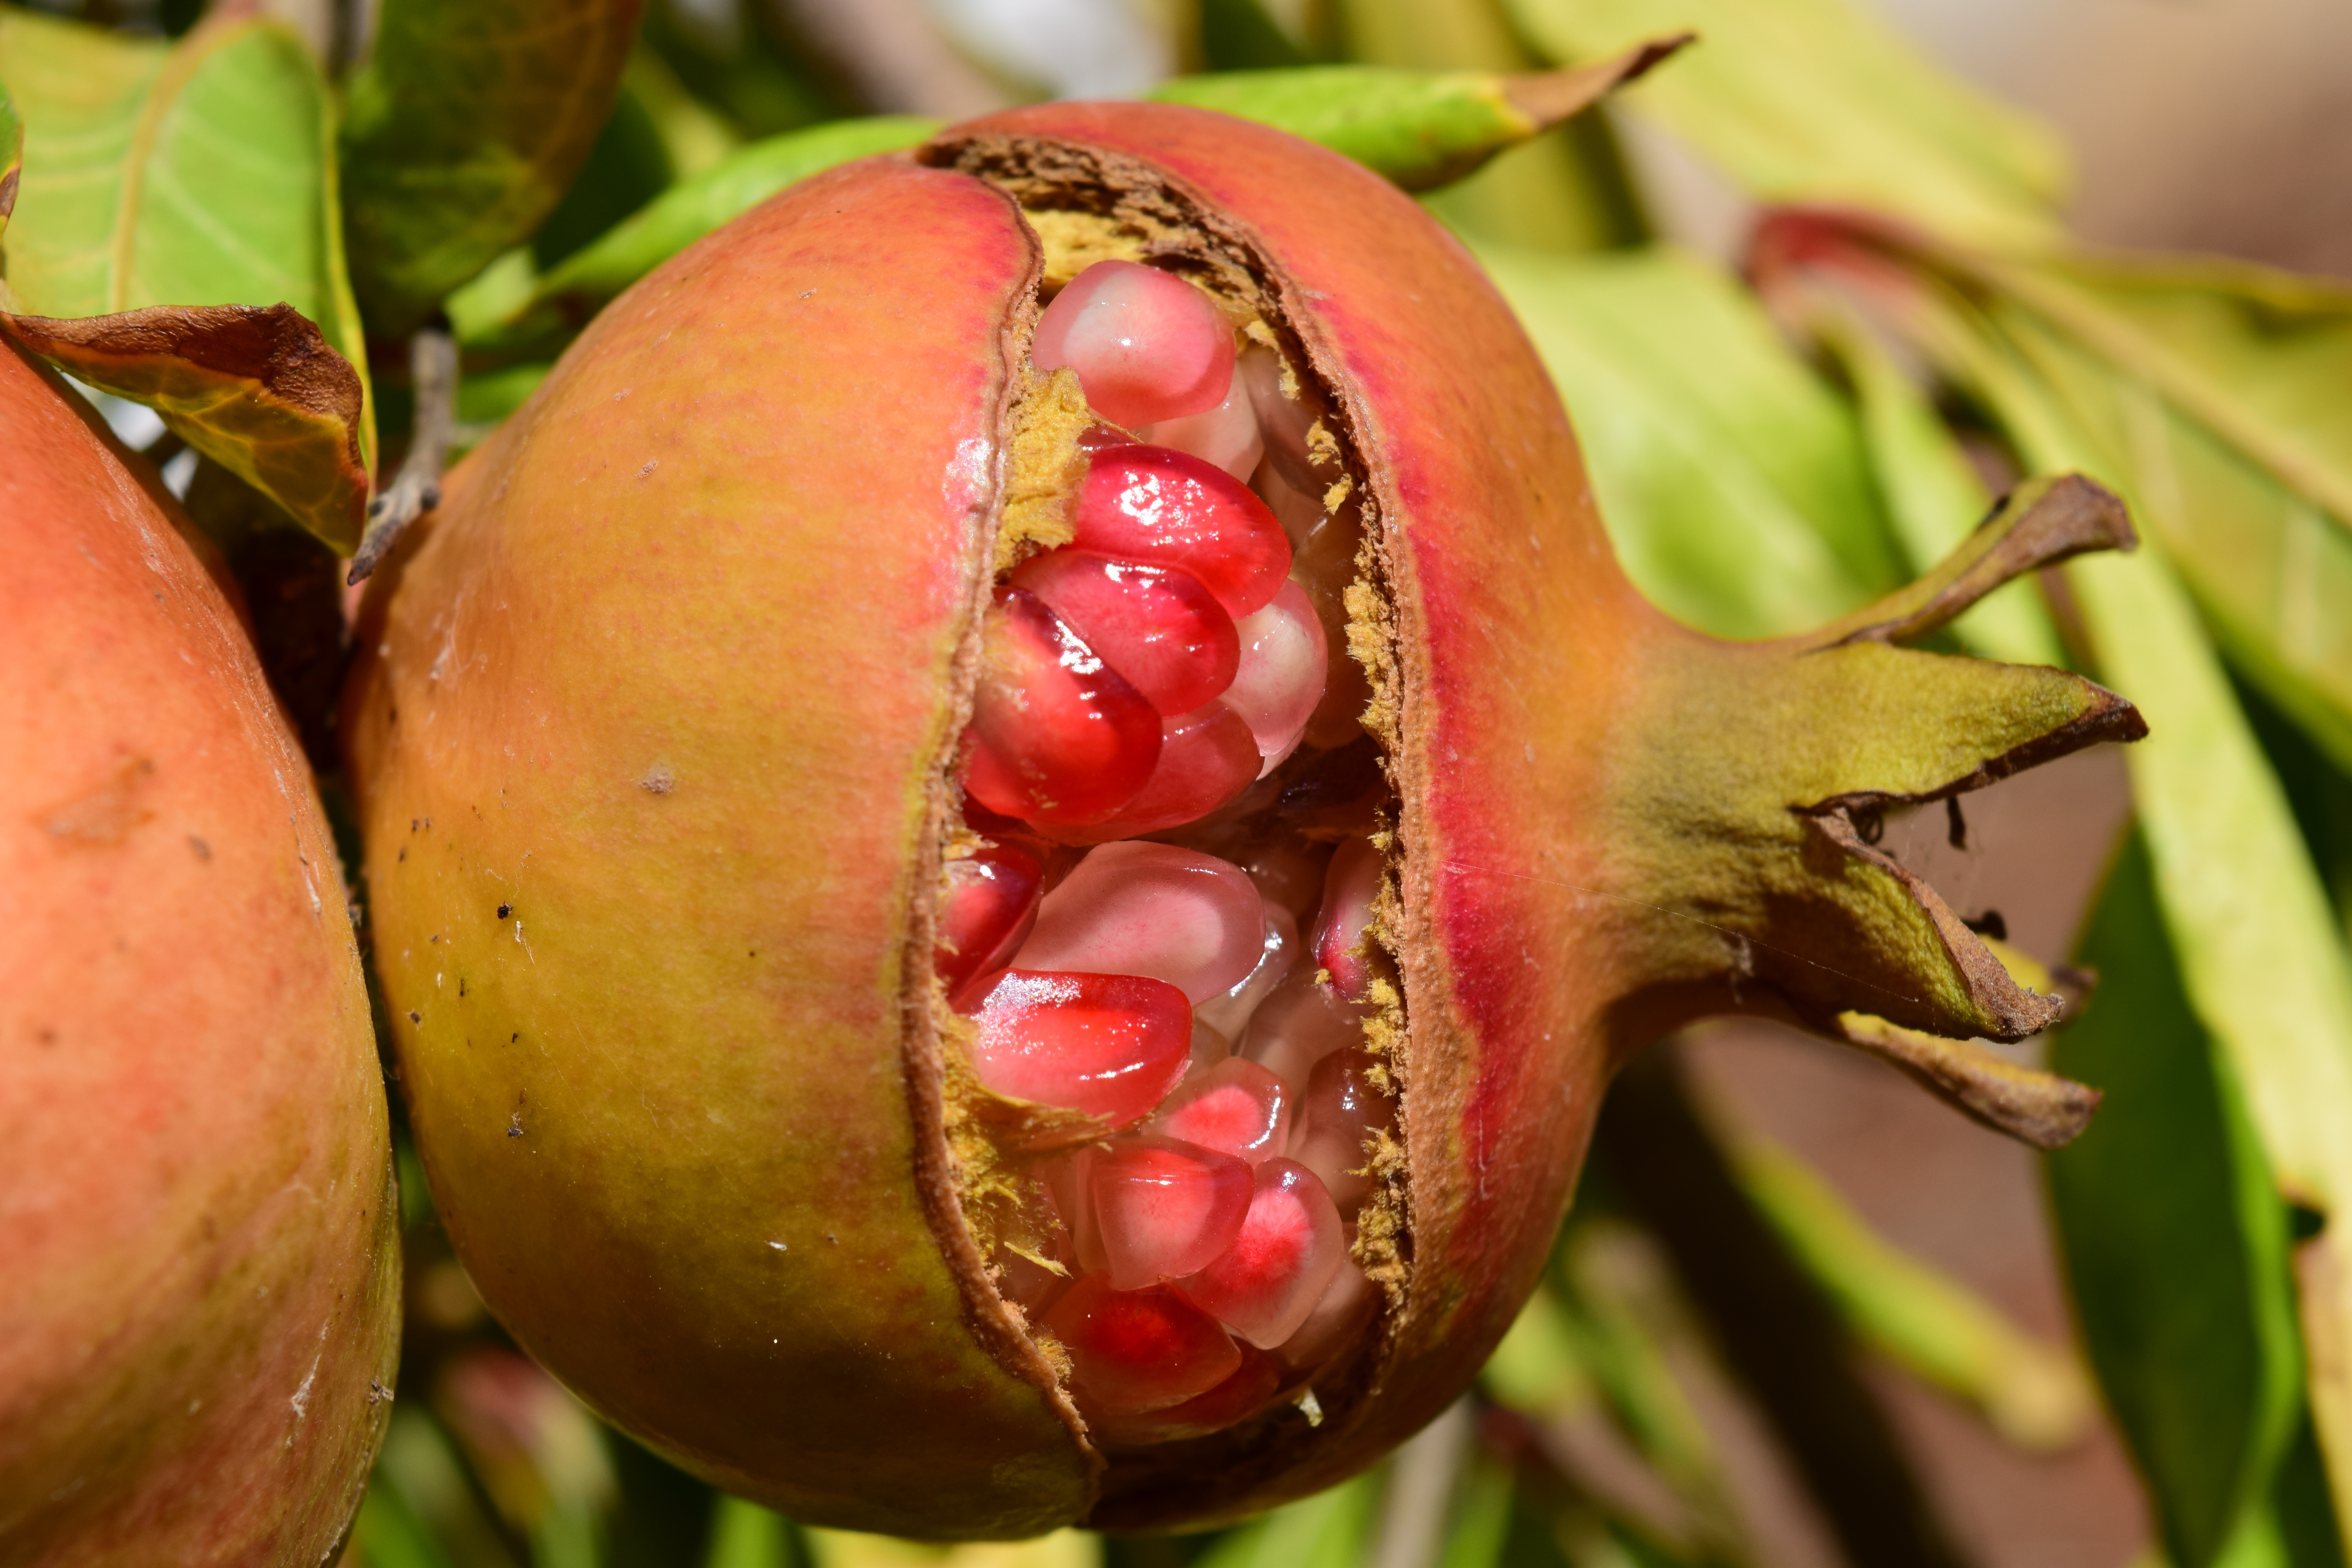
nature, branch, plant, fruit, flower, ripe, food, mediterranean, red, produce, healthy, close, flora, pomegranate, macro photography, flowering plant, pomegranate seeds, land plant